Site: saxony
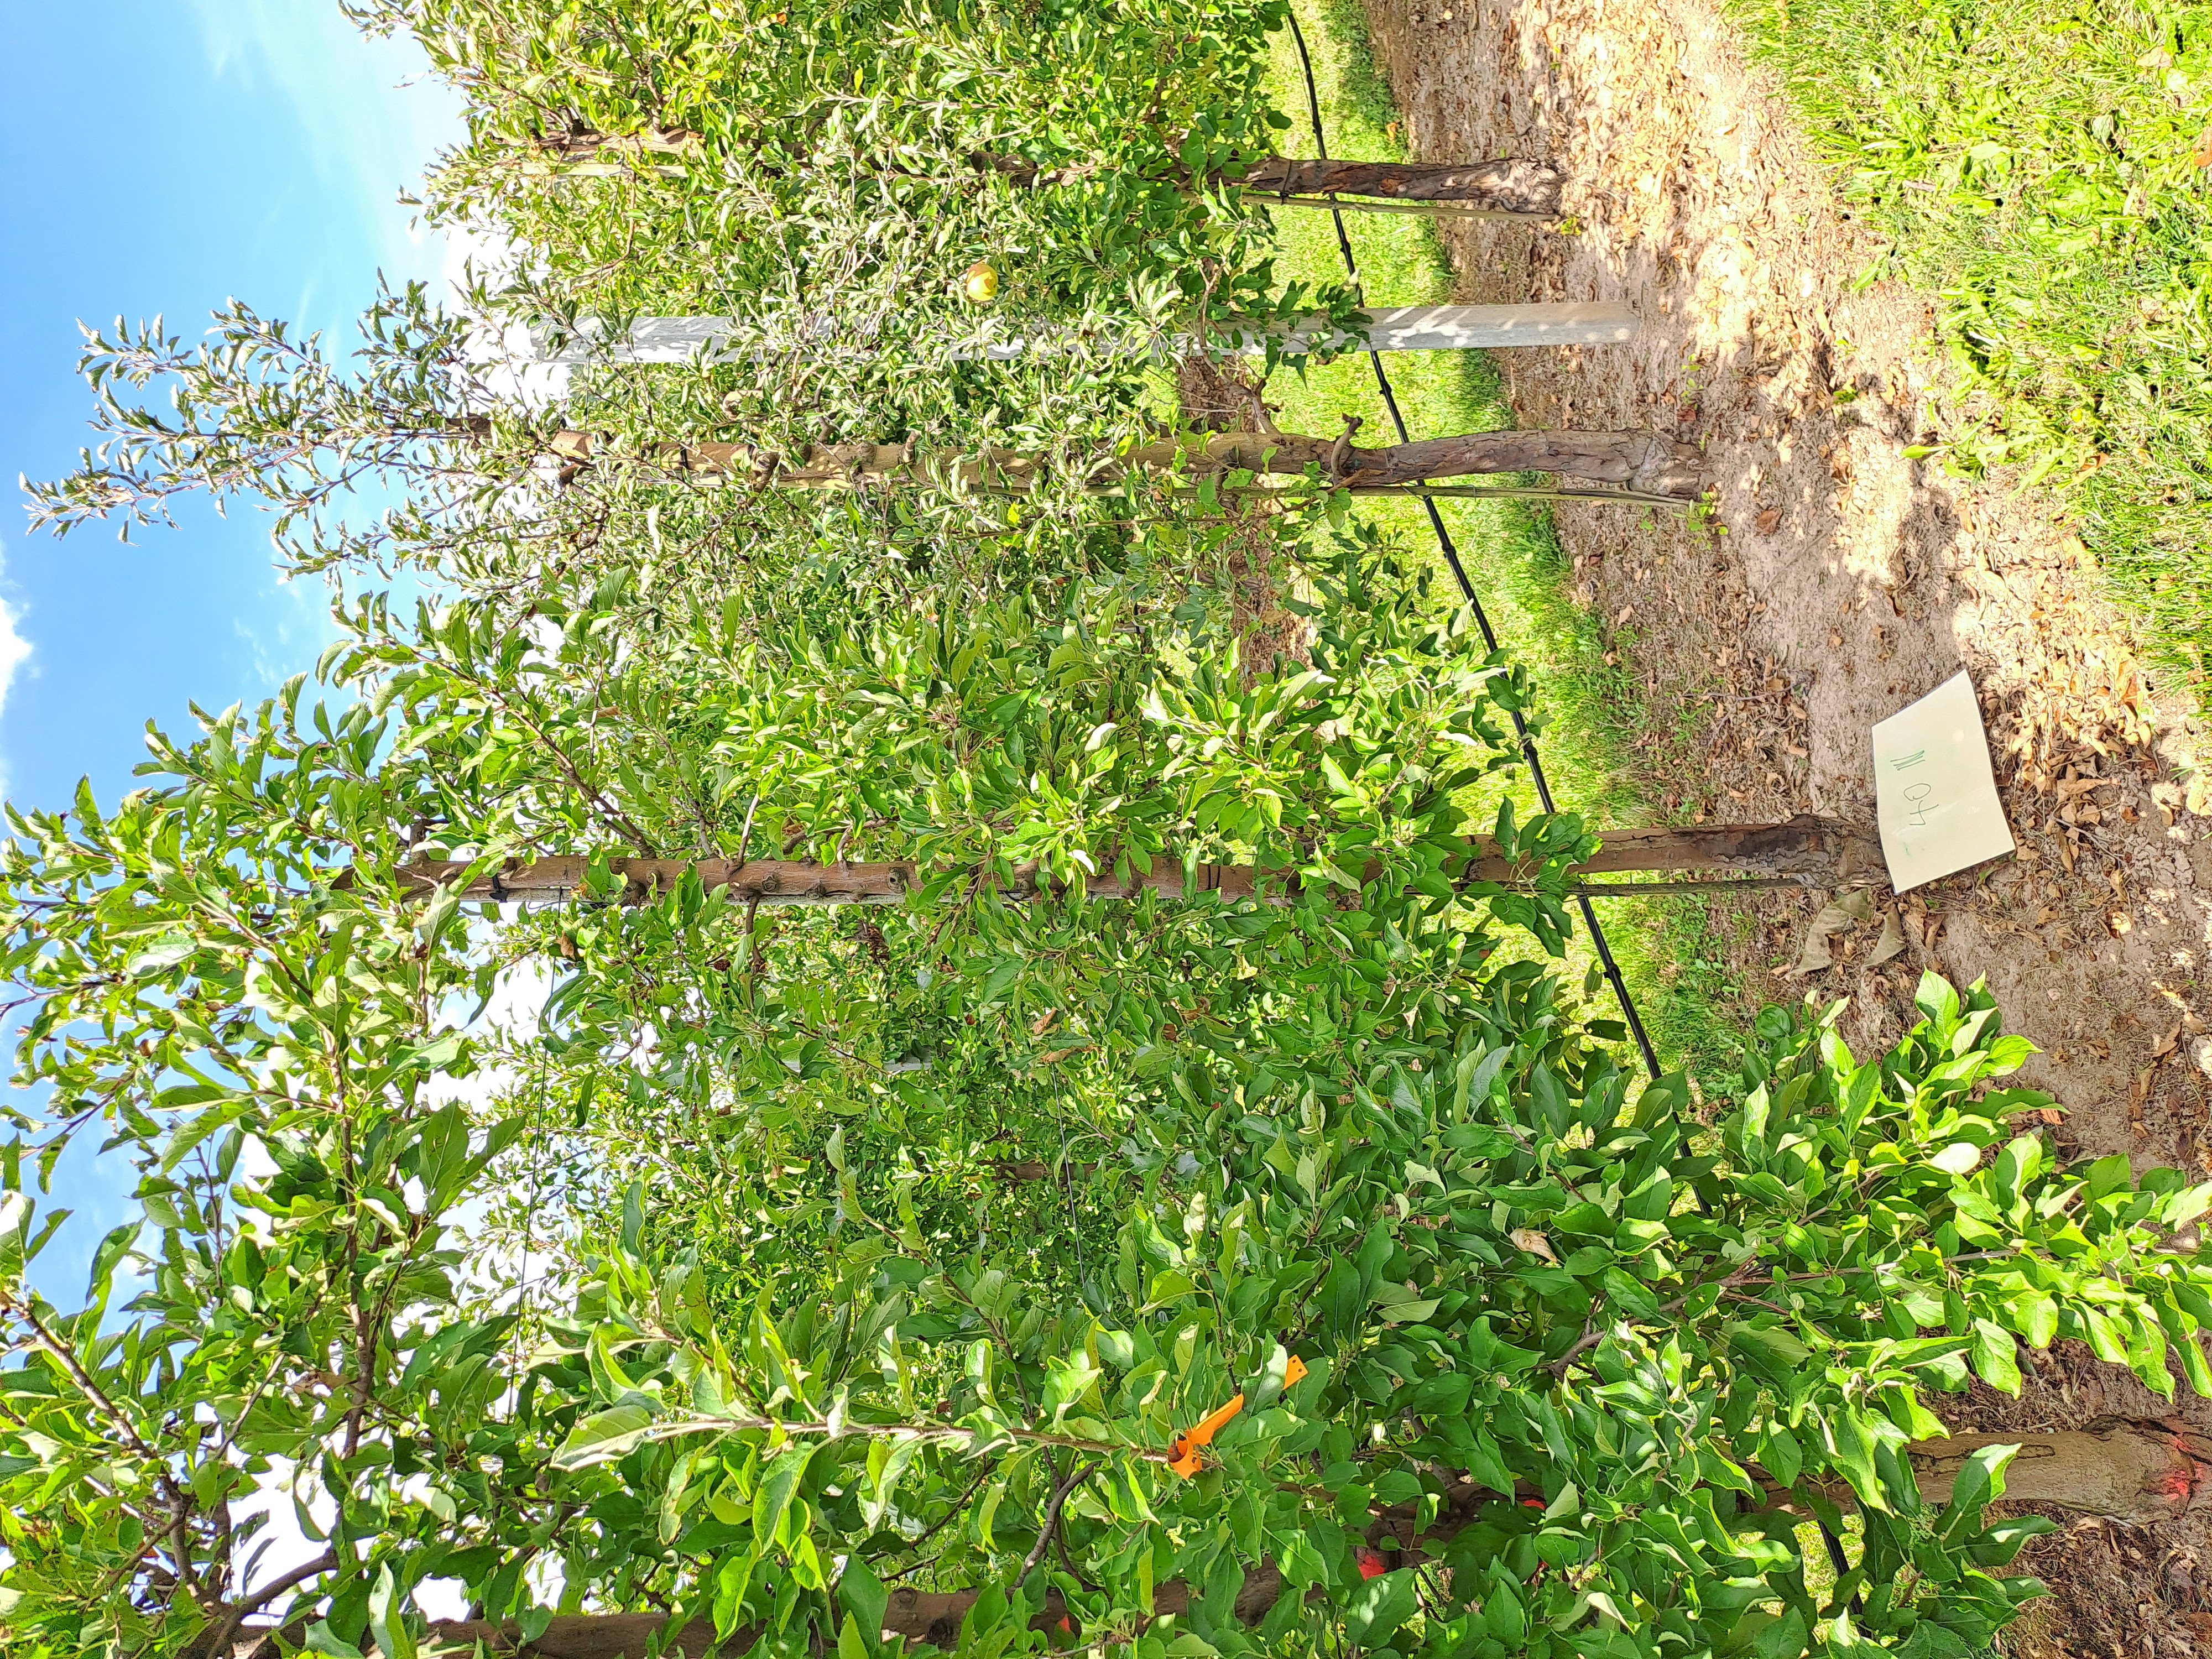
Growth stage (BBCH 85): Maturity of fruit and seed